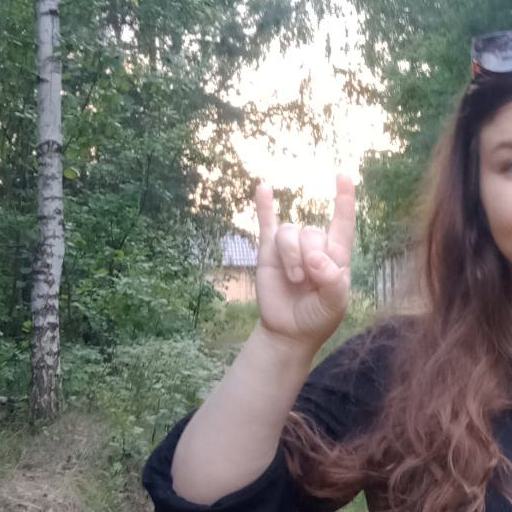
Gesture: rock